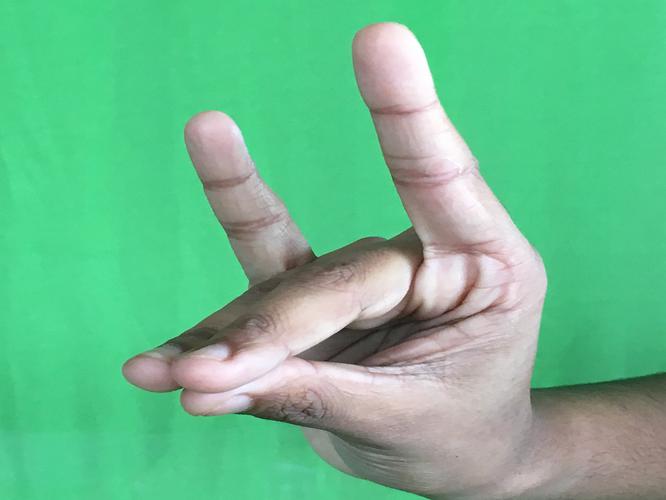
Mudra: Simhamukham
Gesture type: single_hand